Toton TMD

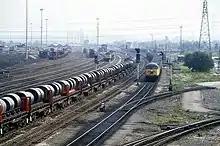
A classic mid-1980s shot of Toton, showing the Teesside Steelworks/Lackenby sidings – Corby Steelworks train on the up main line headed by a British Rail Class 37, whilst a British Rail Class 56 leaves the North Yard with coal empties on the second down goods line

The history of the development of Toton is highly associated with the history, development and decline of the coal industry in England. The Midland Railway had developed the Midland Main Line from the 1860s, and had a developing revenue from coal traffic from both the Yorkshire and Nottinghamshire coalfields to the power stations of the industrialised West Midlands. This traffic was added to by the fact that most towns also had their own gasworks, with coal delivered by rail to their own private sidings, and the rapidly developing domestic use of coal for heating and cooking.